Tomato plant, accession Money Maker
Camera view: horizontal (90 deg, fisheye); turntable rotation: 150 degrees
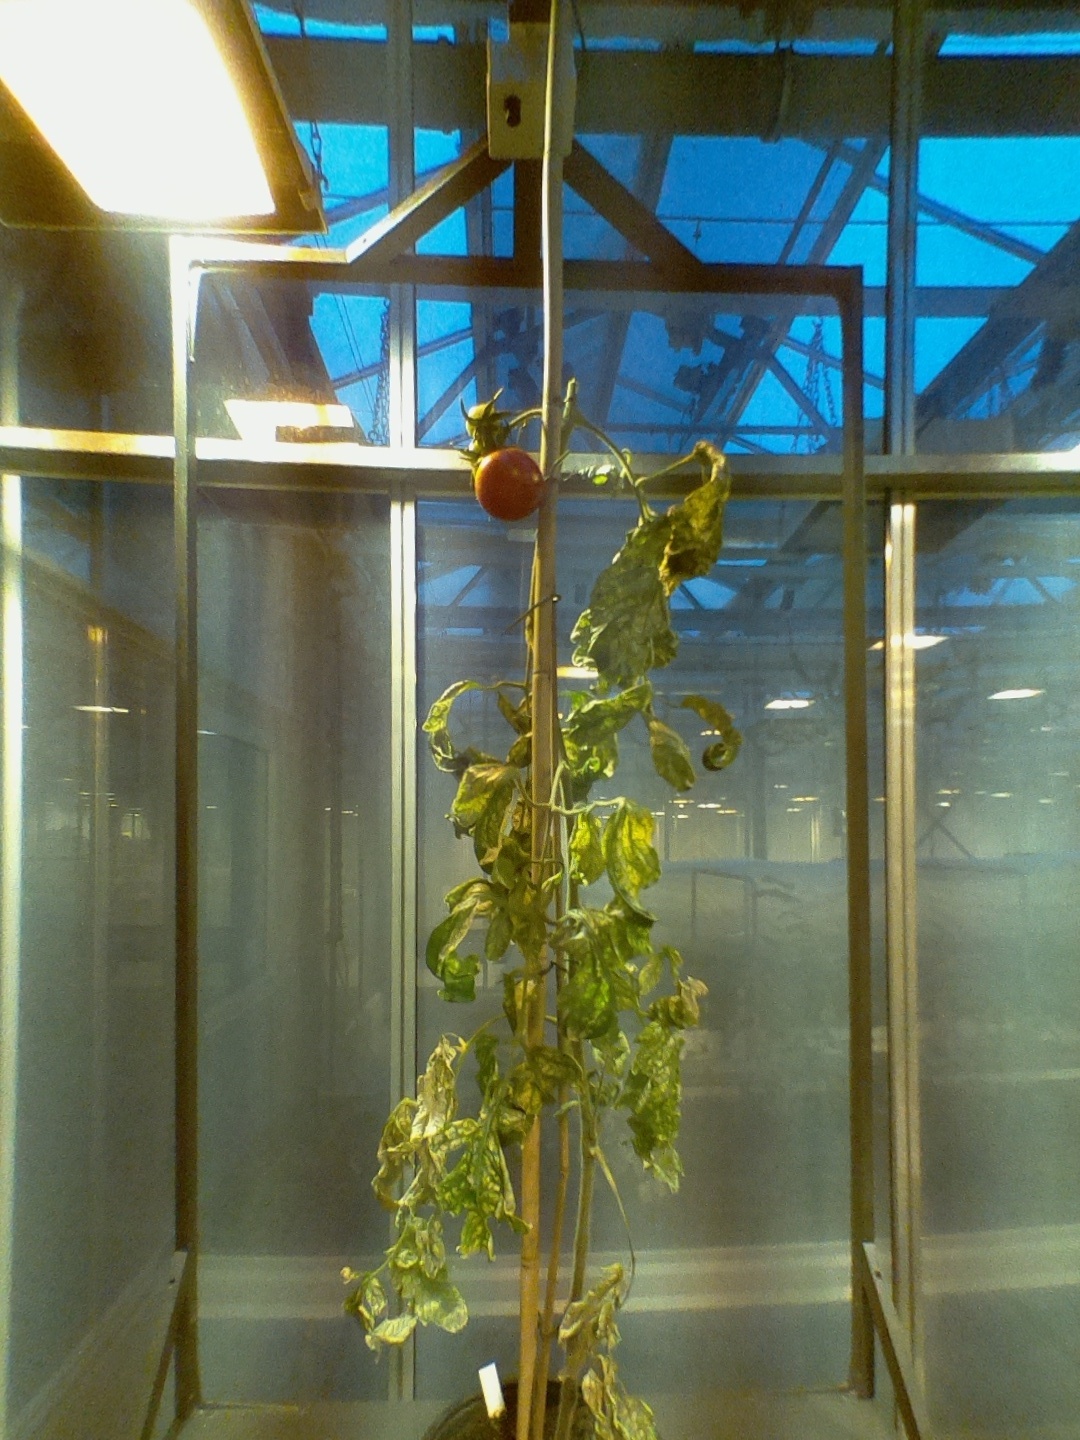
BBCH growth stage 81: 10%-20% of fruits show typical fully ripe color